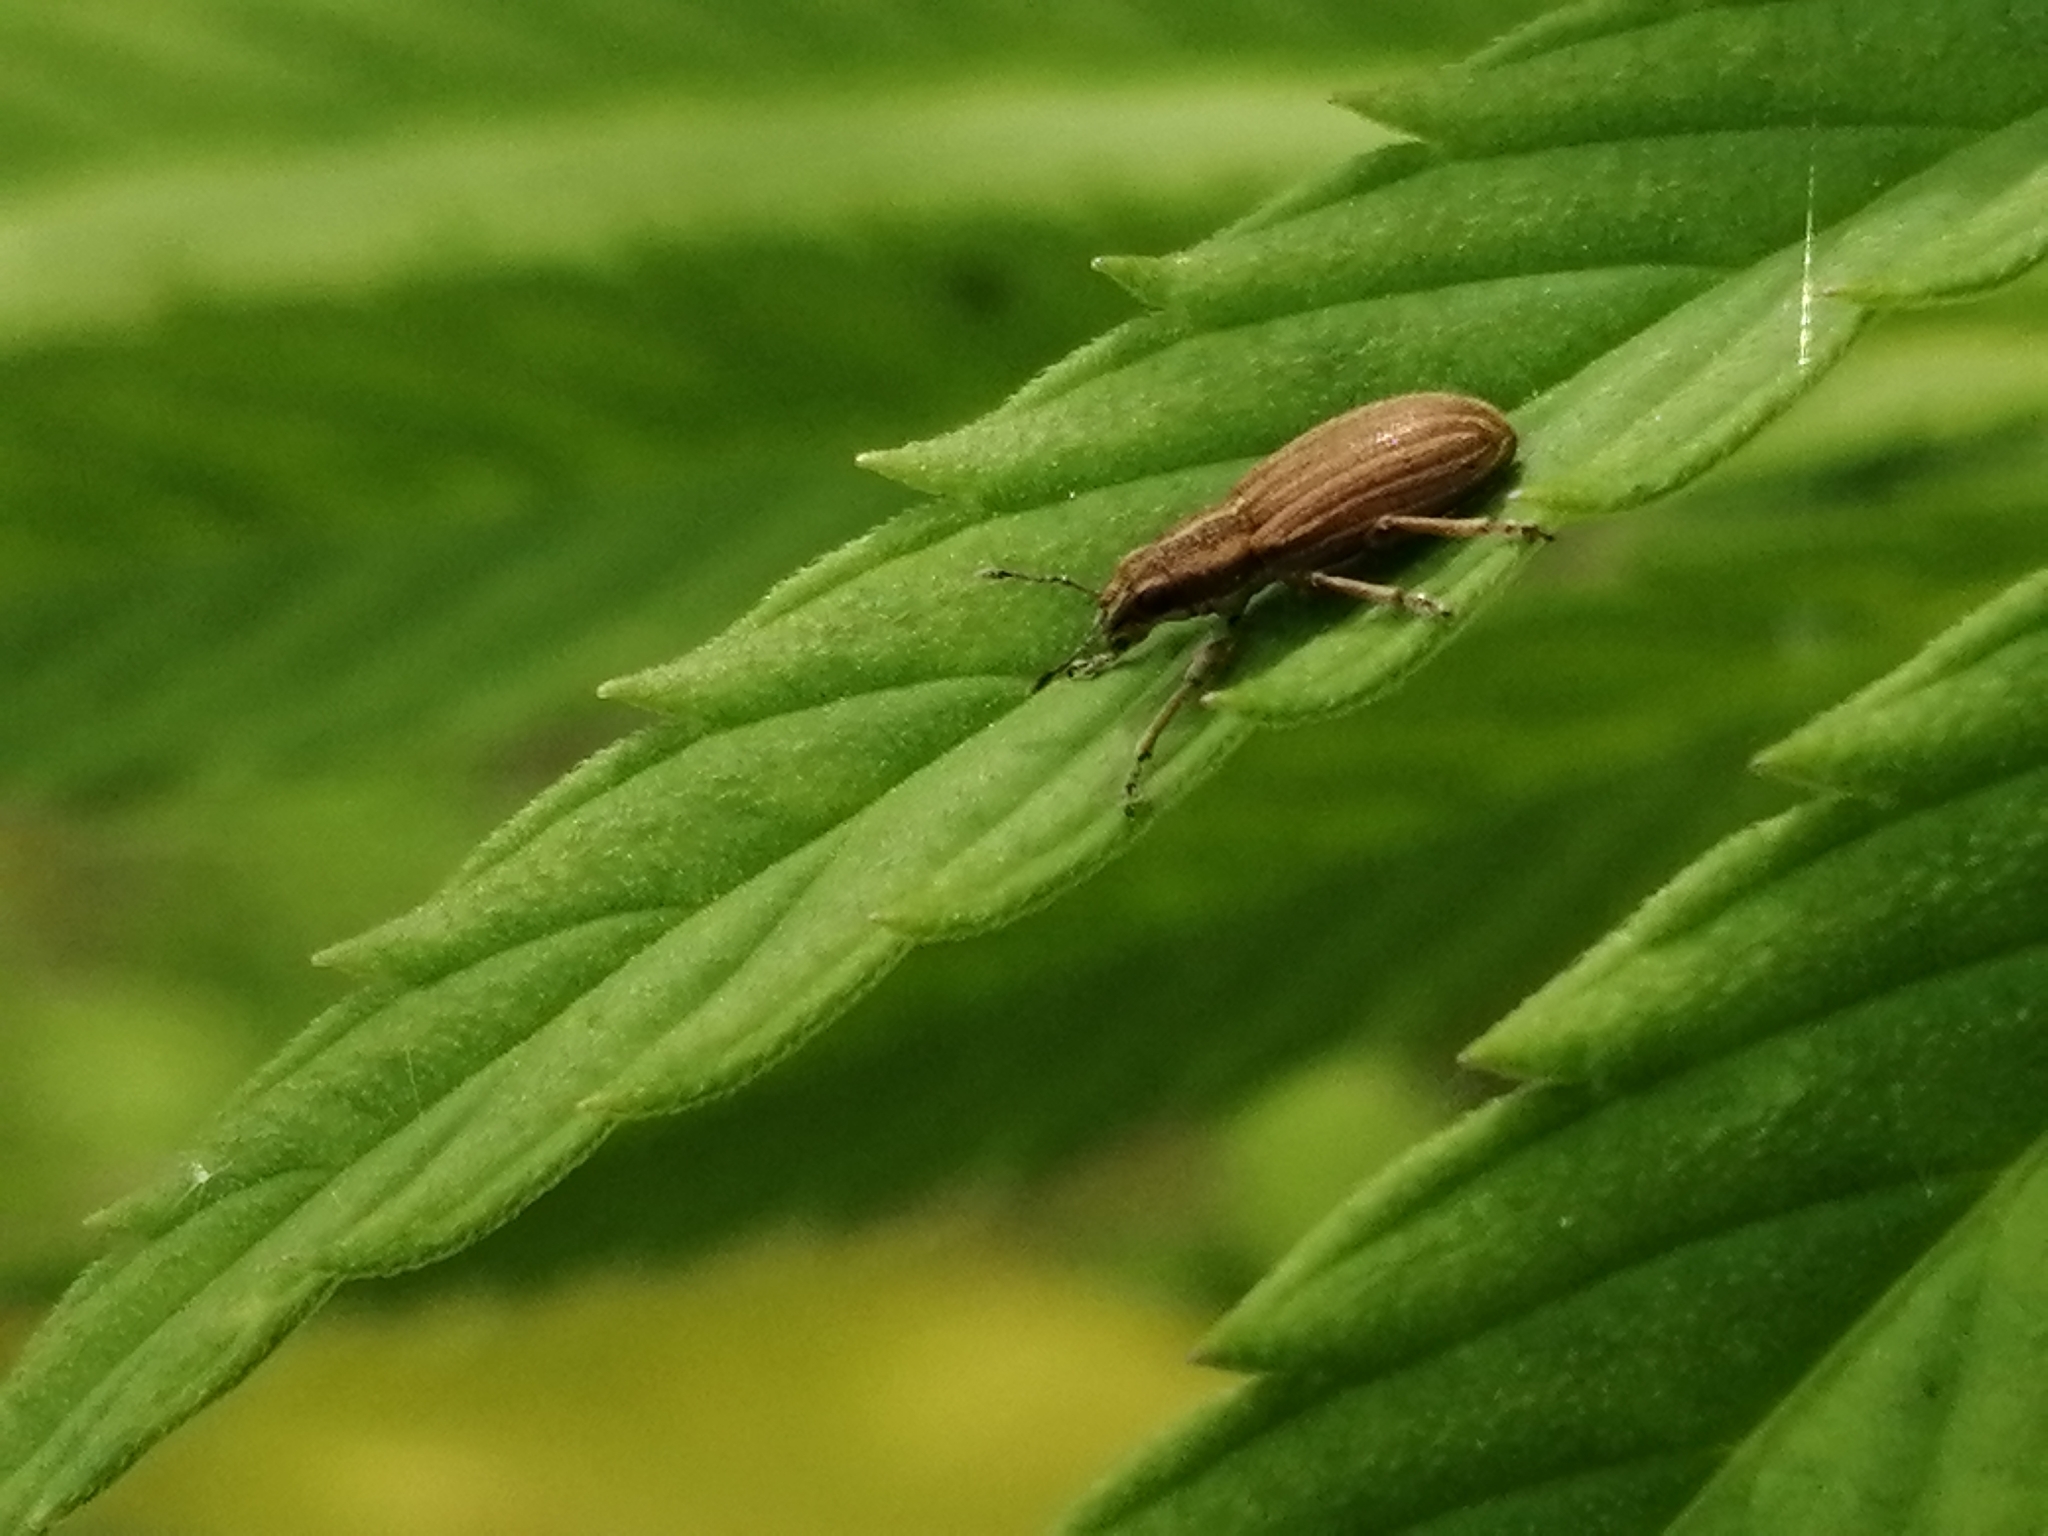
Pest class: pea_leaf_weevil